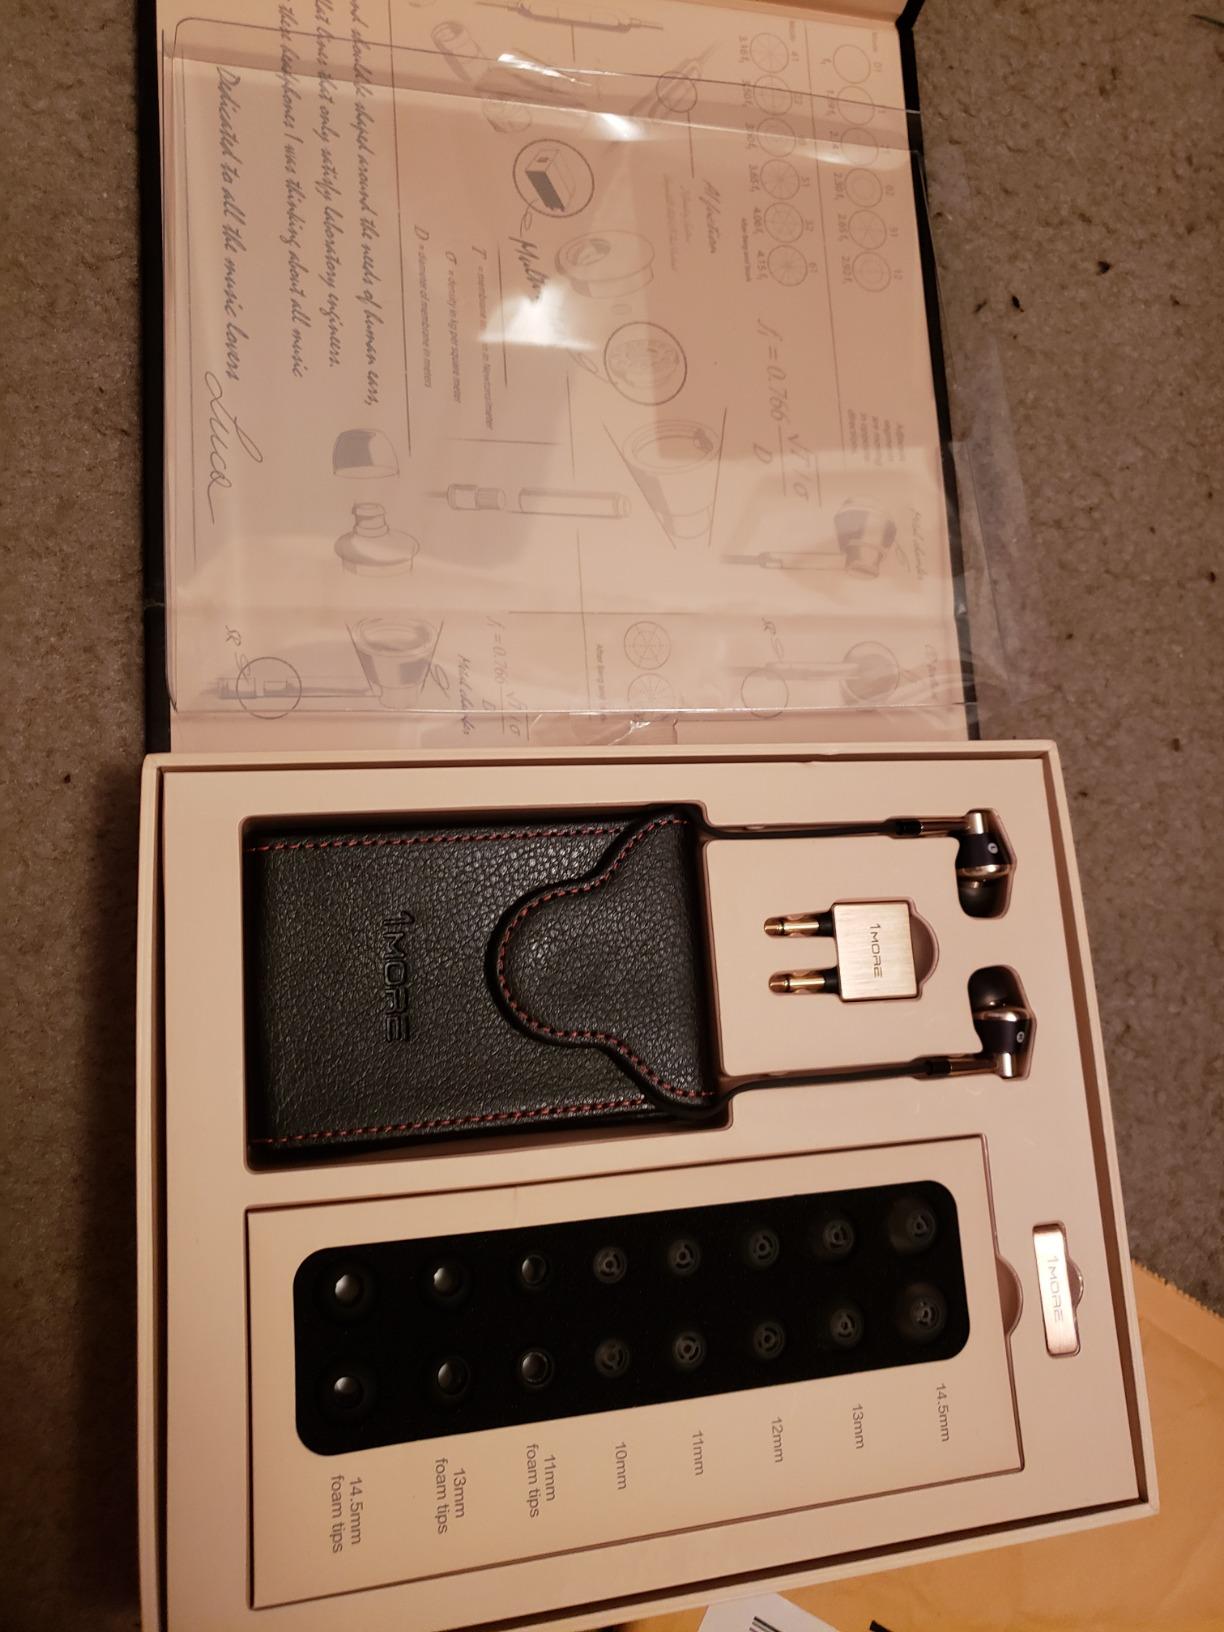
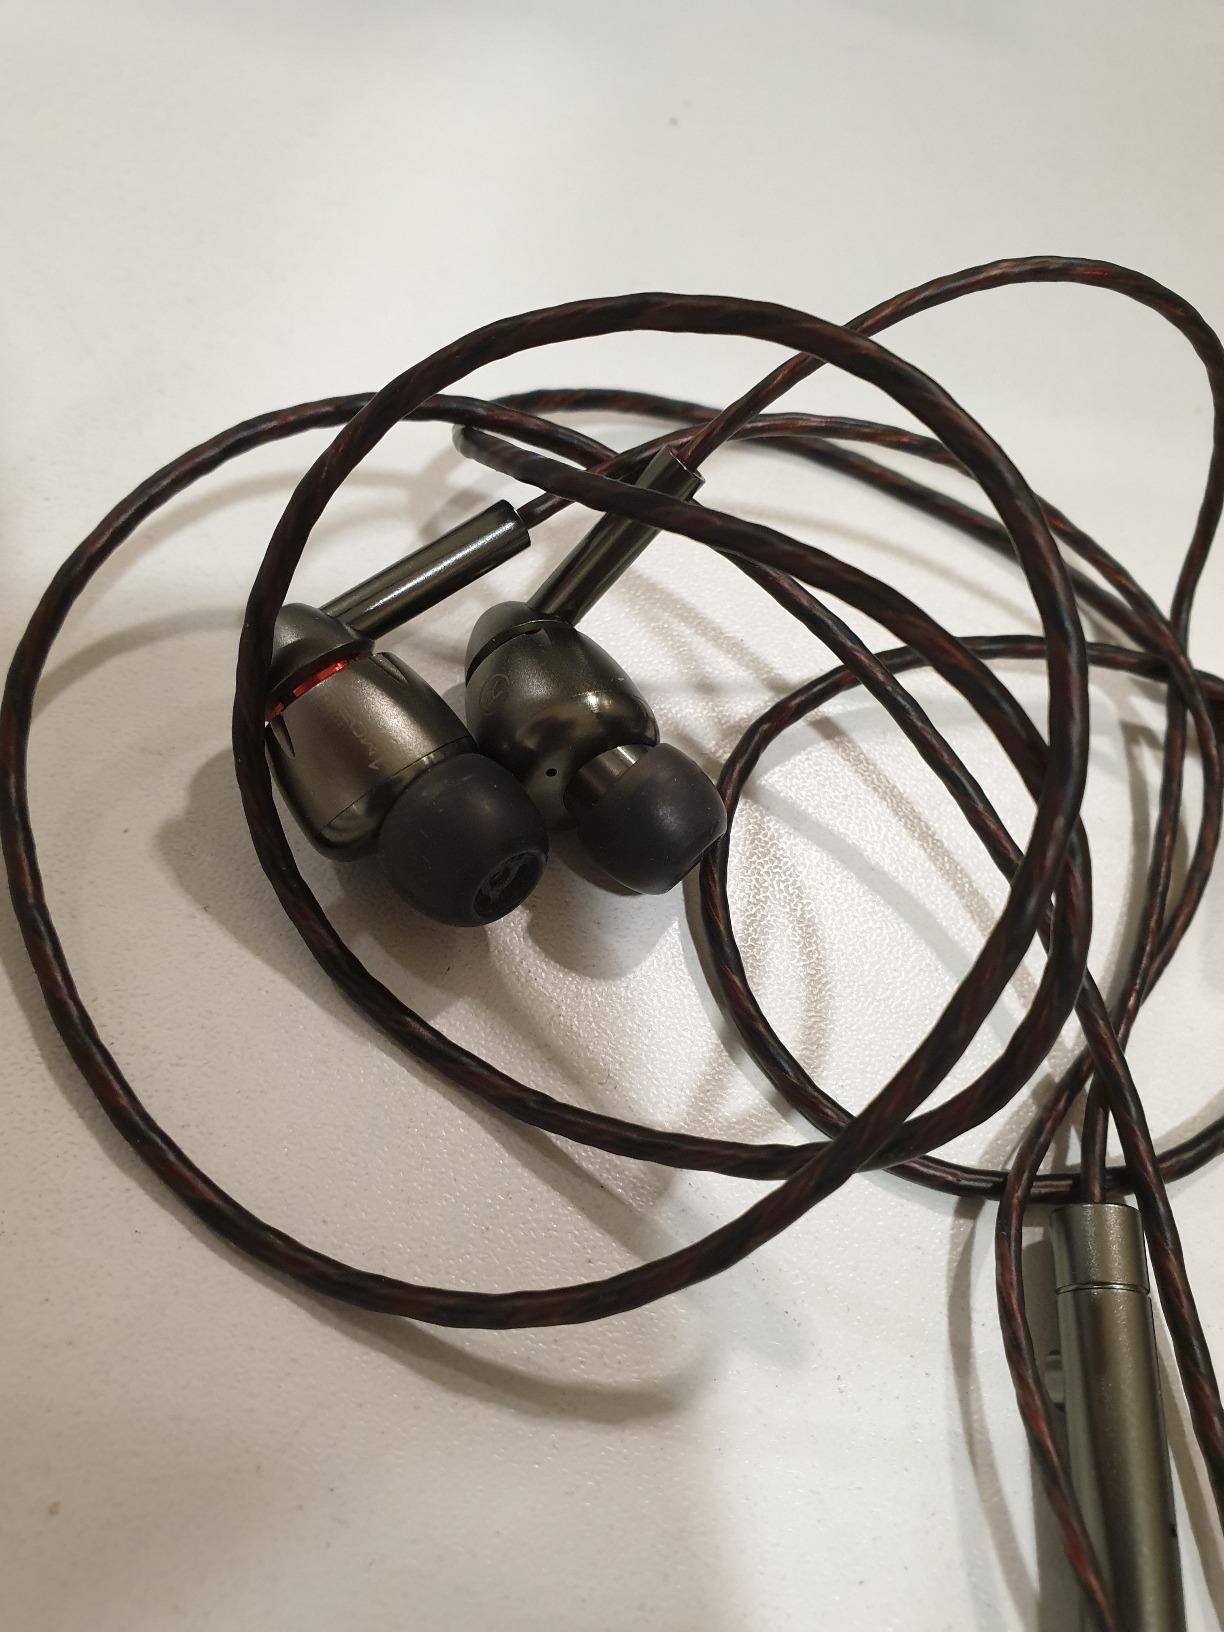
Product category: headphones
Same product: no